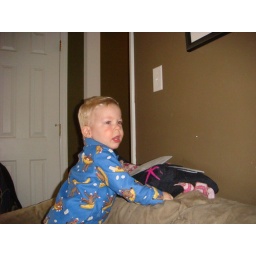
Nolan eating a banana in his sock monkey jammies. Being, generally, monkey-like himself.